Serbs in Mostar

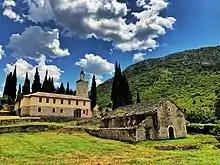
Žitomislić monastery

During the Bosnian War of 1992-95, the Serbian Orthodox Cathedral of the Holy Trinity and the Church of the Nativity of the Theotokos, both dating to the mid-19th century, were demolished by the Croatian Defence Forces. The cathedral was also known as the New Orthodox Church, while the latter was known as the Old Orthodox Church. According to the Chairman of the Council of Ministers of Bosnia and Herzegovina, Nikola Špirić, the reconstruction of the cathedral is due to begin in Spring 2008, and will be partially funded by King Charles III of the United Kingdom.